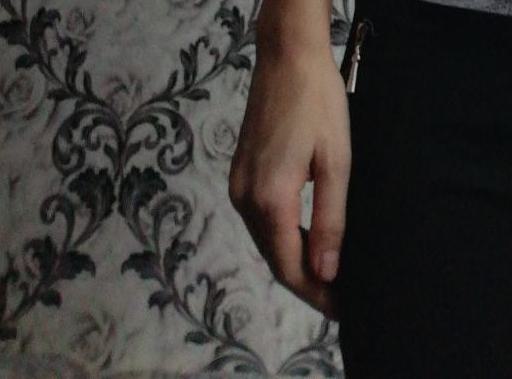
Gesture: no_gesture